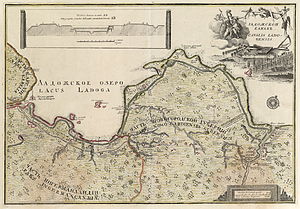
Ladogakanalen
Kort over kanalen, 1742
Ladogakanalen er en historisk vandvej langs sydbredden af søen Ladoga i Leningrad oblast i Rusland. Kanalen sammenknytter floderne Neva og Svir og blev bygget for at undgå den farlige og stormfulde rute over Ladoga. Kanalen er 117 km lang, og består af to adskilte kanaler: Gamle Ladogakanal og Nye Ladogakanal, som går parallelt med den gamle, fra Sviritsa ved Svir via Novaja Ladoga ved Volkhov til Sjlisselburg ved Neva. Kanalerne er i dag i stor grad tilgroede.